1928 Grand Prix season

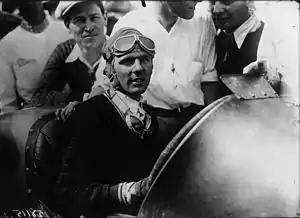
Louis Meyer, winner of the Indianapolis 500

Chiron put in the fastest time to lead at the end of the first lap on elapsed time, with barely thirty seconds back to Campari, Divo and Junková. But when Chiron went off the road, and Divo had to pit, Junková found herself in the lead, racing right behind Divo, who had originally started two minutes earlier. Her meticulous preparation was paying off and despite Campari leading at the end of the third, a puncture dropped him back again, and she led going into the fifth and final lap. From the staggered start, Campari was the first to finish. Conelli brought in his works Bugatti soon after, barely 20 seconds slower, and then Divo stormed in to take the lead by 90 seconds. Unfortunately for Junková, she suffered a puncture, losing two minutes, and then engine overheating forced her to ease off to save the car. She eventually finished fifth behind Chiron, nine minutes behind Divo who gave Bugatti their fourth consecutive victory in the Targa.